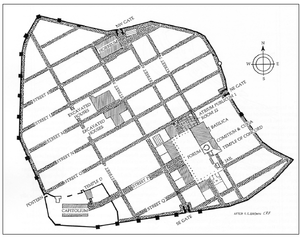
Cosa colonie romaine
L'armée des origines de la Ville à la fin de la République romaine permet à Rome d'imposer sa suprématie sur les villes et les peuples voisins du Latium aux Vᵉ et IVᵉ siècles av. J.-C., puis de se lancer dans la conquête de l'Italie aux IVᵉ et IIIᵉ siècles av. J.-C. et enfin de la Méditerranée du IIIᵉ au Iᵉʳ siècle av. J.-C. avant de jouer un rôle dans les guerres civiles républicaines.
La conquête romaine de l'Étrurie correspond à l'expansion romaine en Étrurie et à la soumission des cités étrusques dans la première moitié du IIIᵉ siècle av. J.-C.
Cosa est une cité antique d'Étrurie, qui fut colonie romaine sur la mer Tyrrhénienne.